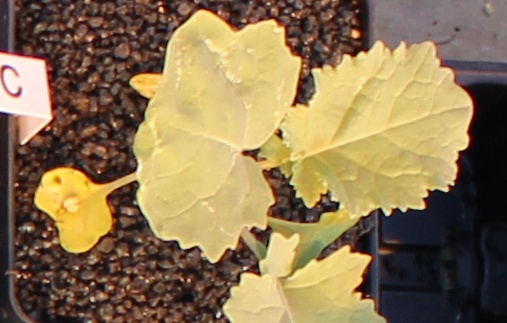
Label: Canola